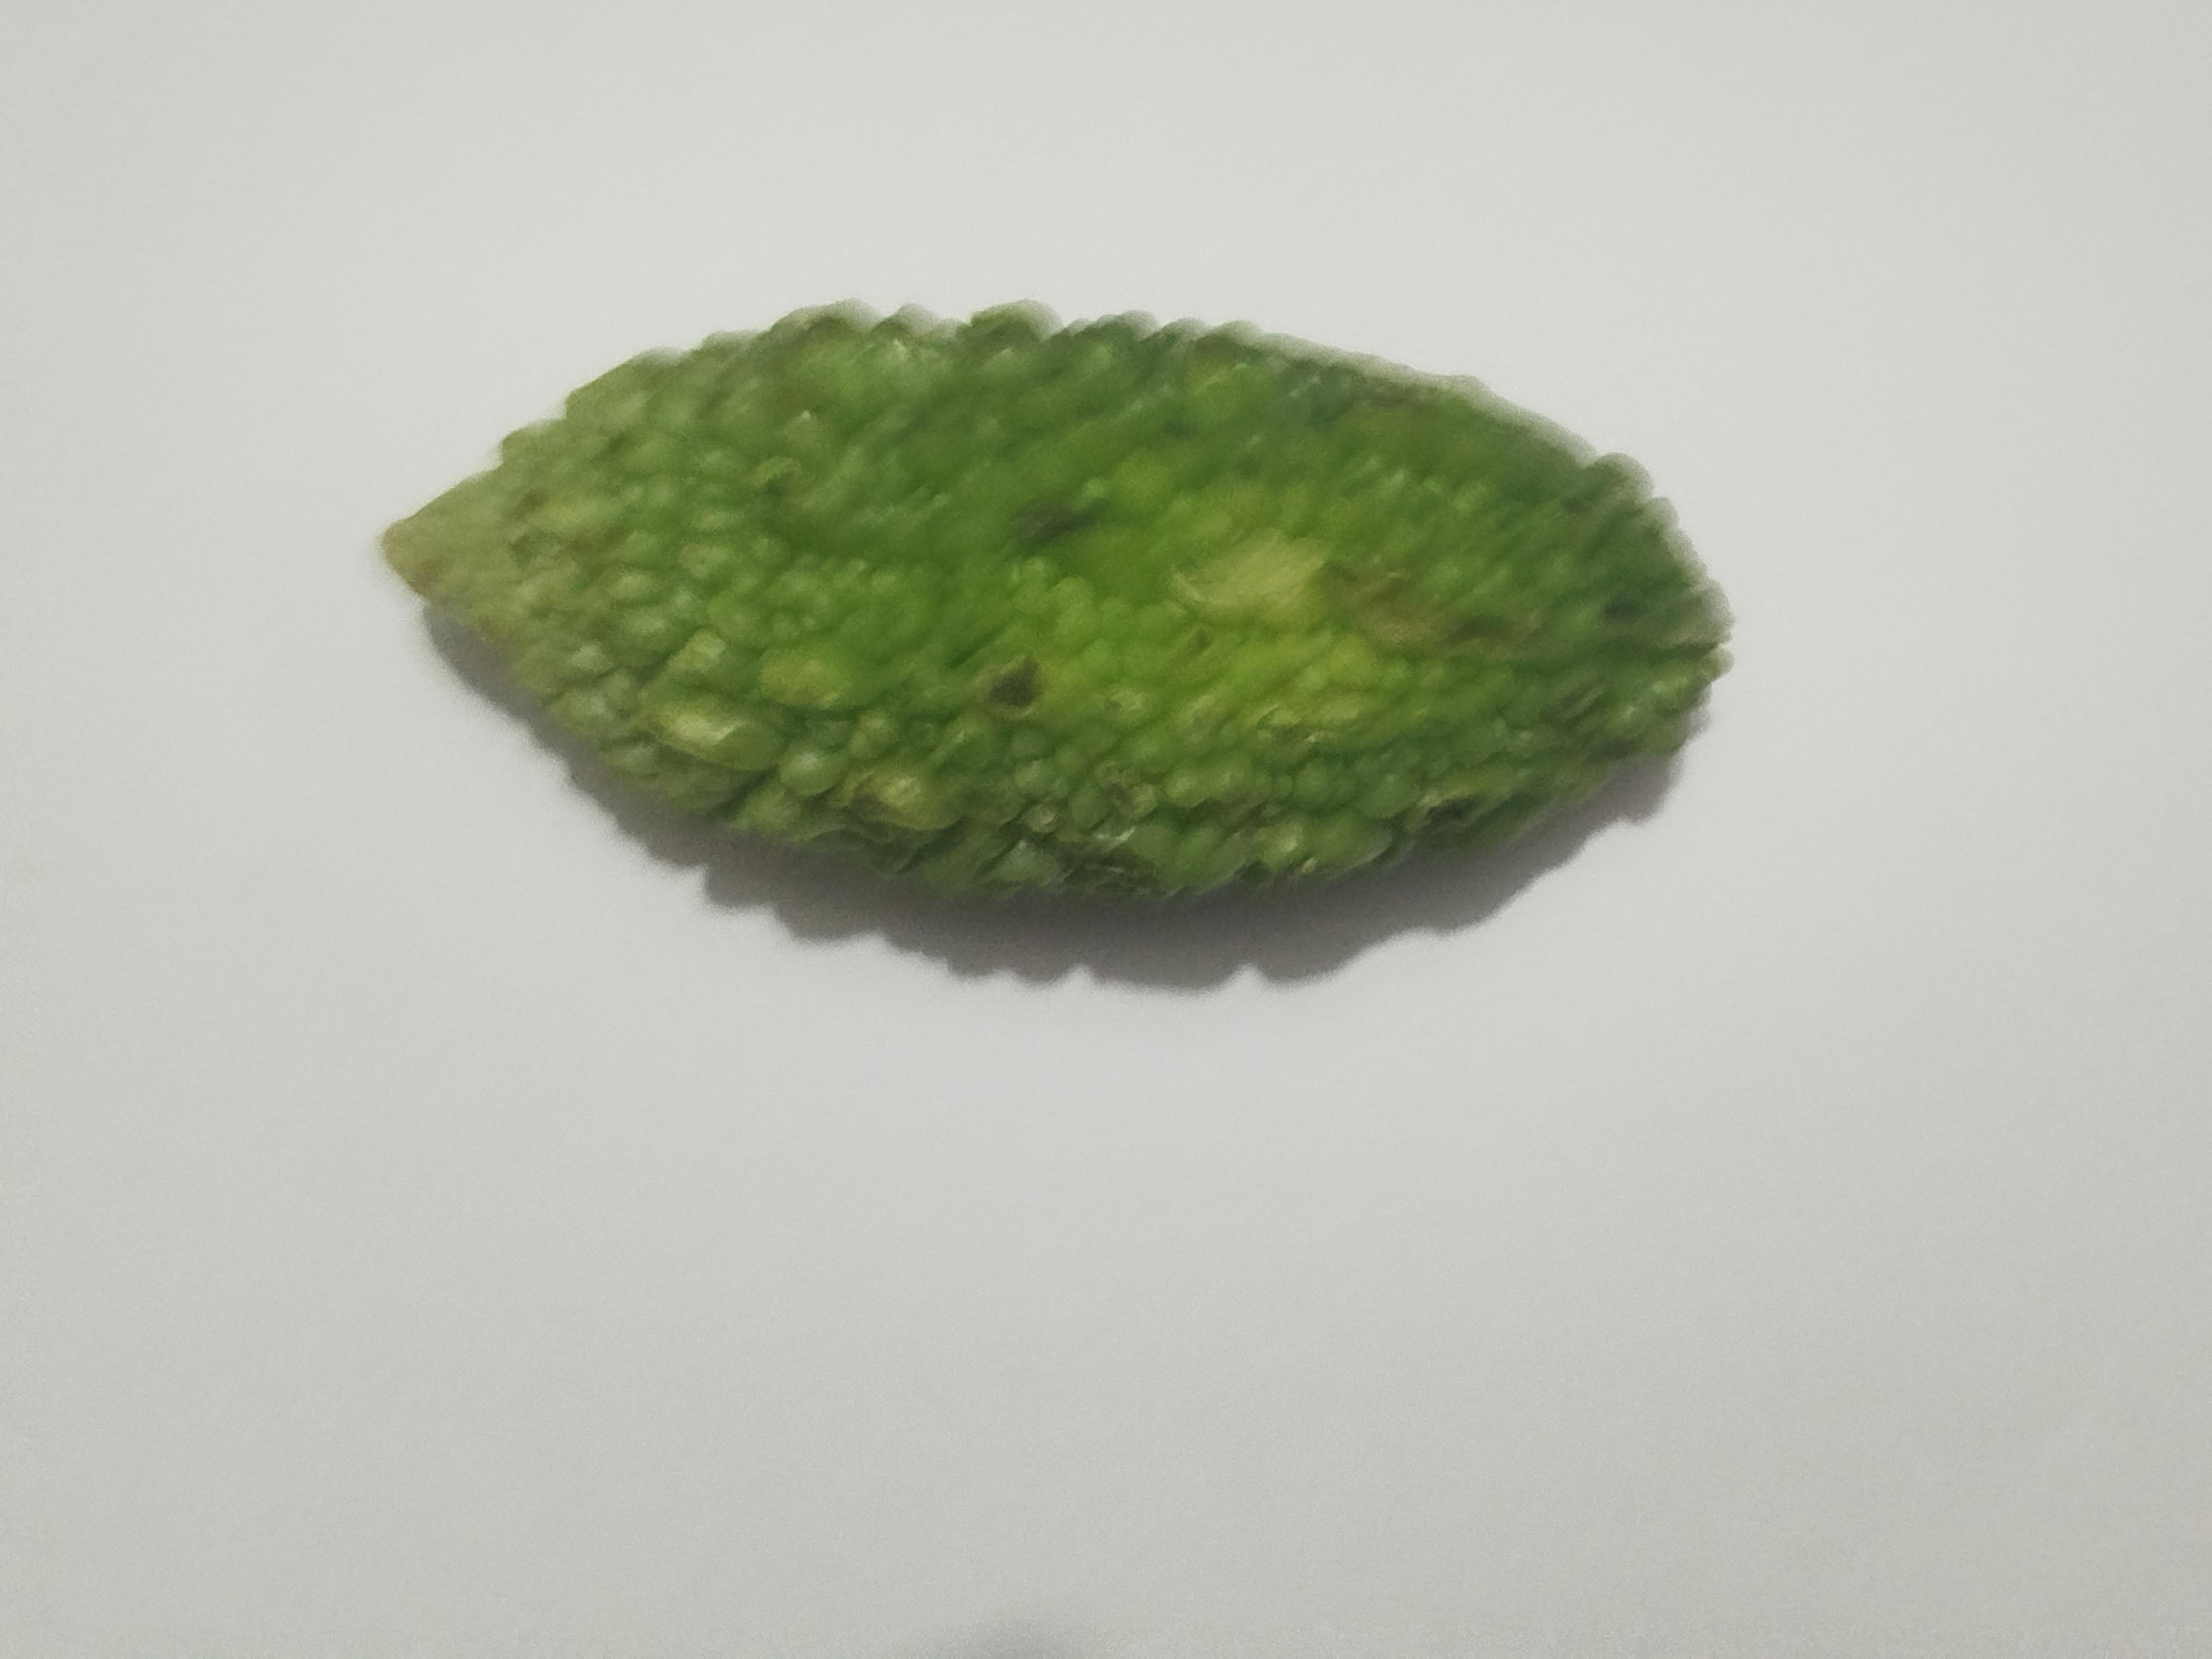
Label: Bitter melon